Rock music in Ukraine

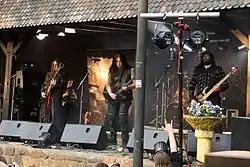
Kharkiv band Khors in 2016

Early 2000s saw the blooming of music festival scene in Ukraine, promoting both traditional Ukrainian culture and modern international music. Among the most prominent events of this type was the Kraina Mriy festival, founded by rock musician Oleh Skrypka of Vopli Vidopliassova and named after one of the band's albums. Other important rock music festivals in Ukraine during that period were Trypilske kolo, (named after a song by Braty Hadiukiny), Zaxidfest, and Stare Misto, as well as ethno-rock festivals in Pidkamin and Svirzh.